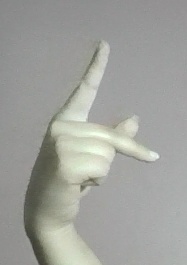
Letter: dha